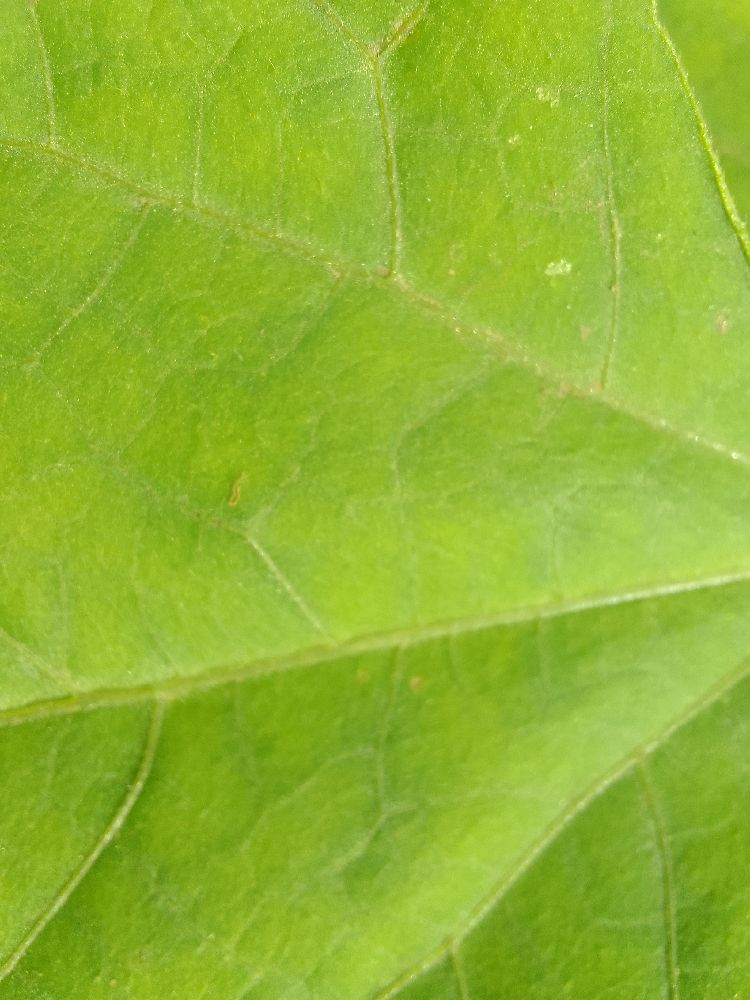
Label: healthy